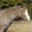
Label: horse